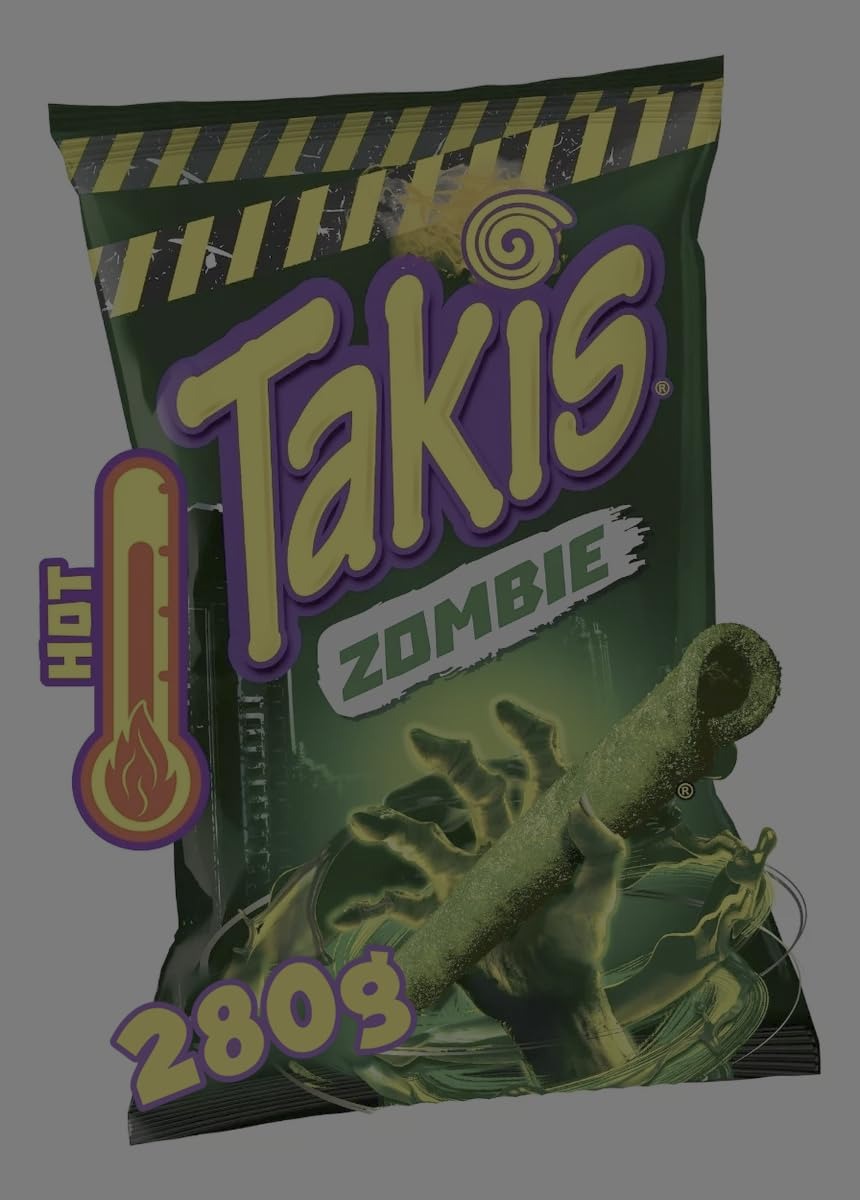
Item Name: Takis Zombies Habanero & Cucumber 10 oz
Product Description: Chips And Crisps
Value: 10.0
Unit: Ounce

Price: 4.08